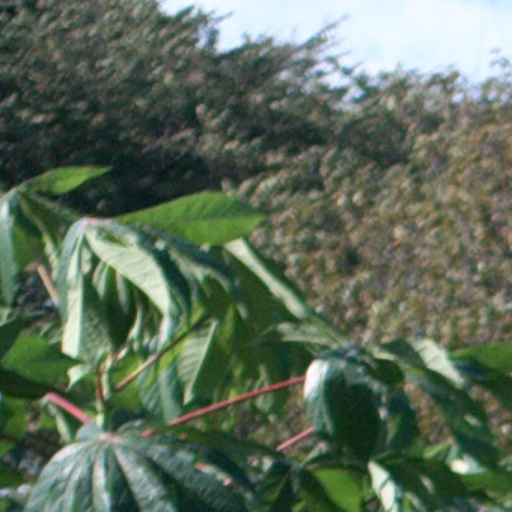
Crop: cassava